Terry Labonte

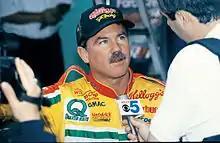
Terry Labonte at RIR in 1998.

After leaving Hagan Racing in 1993, Terry Labonte was signed to Hendrick Motorsports in 1994, where he began driving the No. 5 Kellogg's Chevrolet Lumina. In 1995, the team switched to Chevrolet Monte Carlos and won three races including the fall Goody's 500 event at Bristol, where the front of Labonte's car was wrecked after Dale Earnhardt crashed into him in the final lap. In 1996, he broke Richard Petty’s streak for consecutive races after winning at North Wilkesboro. Despite only two victories, Labonte went on to win the championship, a record-setting twelve years after his first. Driving with a broken hand during the last two races of the season, Labonte and his younger brother Bobby were able to perform a dual victory lap at Atlanta Motor Speedway in the last race of the season; Bobby won the race and Terry won the championship on this race, making it the only time a driver and his sibling won the race and the championship at the same time.